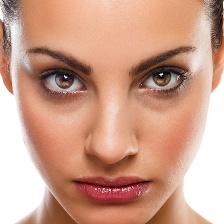
Label: faces